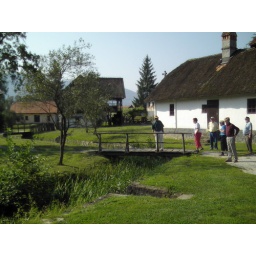
Our group crossing a wooden bridge in Kumrovec in Croatia